Enver Hoxha

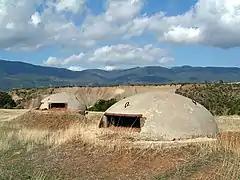
Bunkers in Albania were built during Hoxha's rule to avert the possibility of external invasions. By 1983 over 173,000 concrete bunkers were scattered throughout the country.

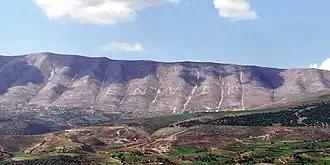
Hoxha's first name engraved on the side of Shpirag Mountain

As Hoxha's leadership continued, he took on an increasingly theoretical stance. He wrote criticisms which were based on theory and current events which occurred at the time; his most notable criticisms were his condemnations of Maoism after 1978.